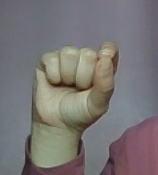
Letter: fa